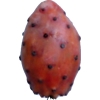
Label: cactus_fruit_red